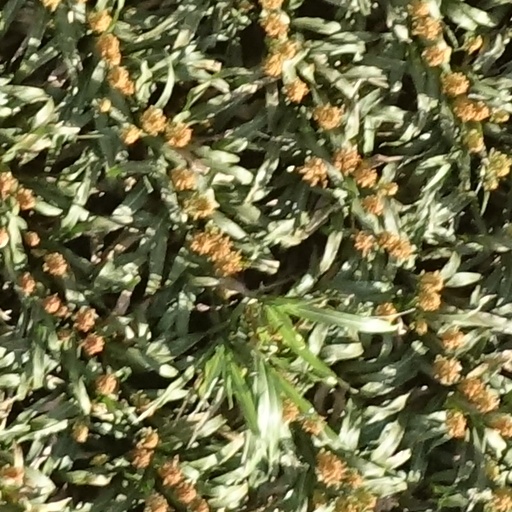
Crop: sorghum